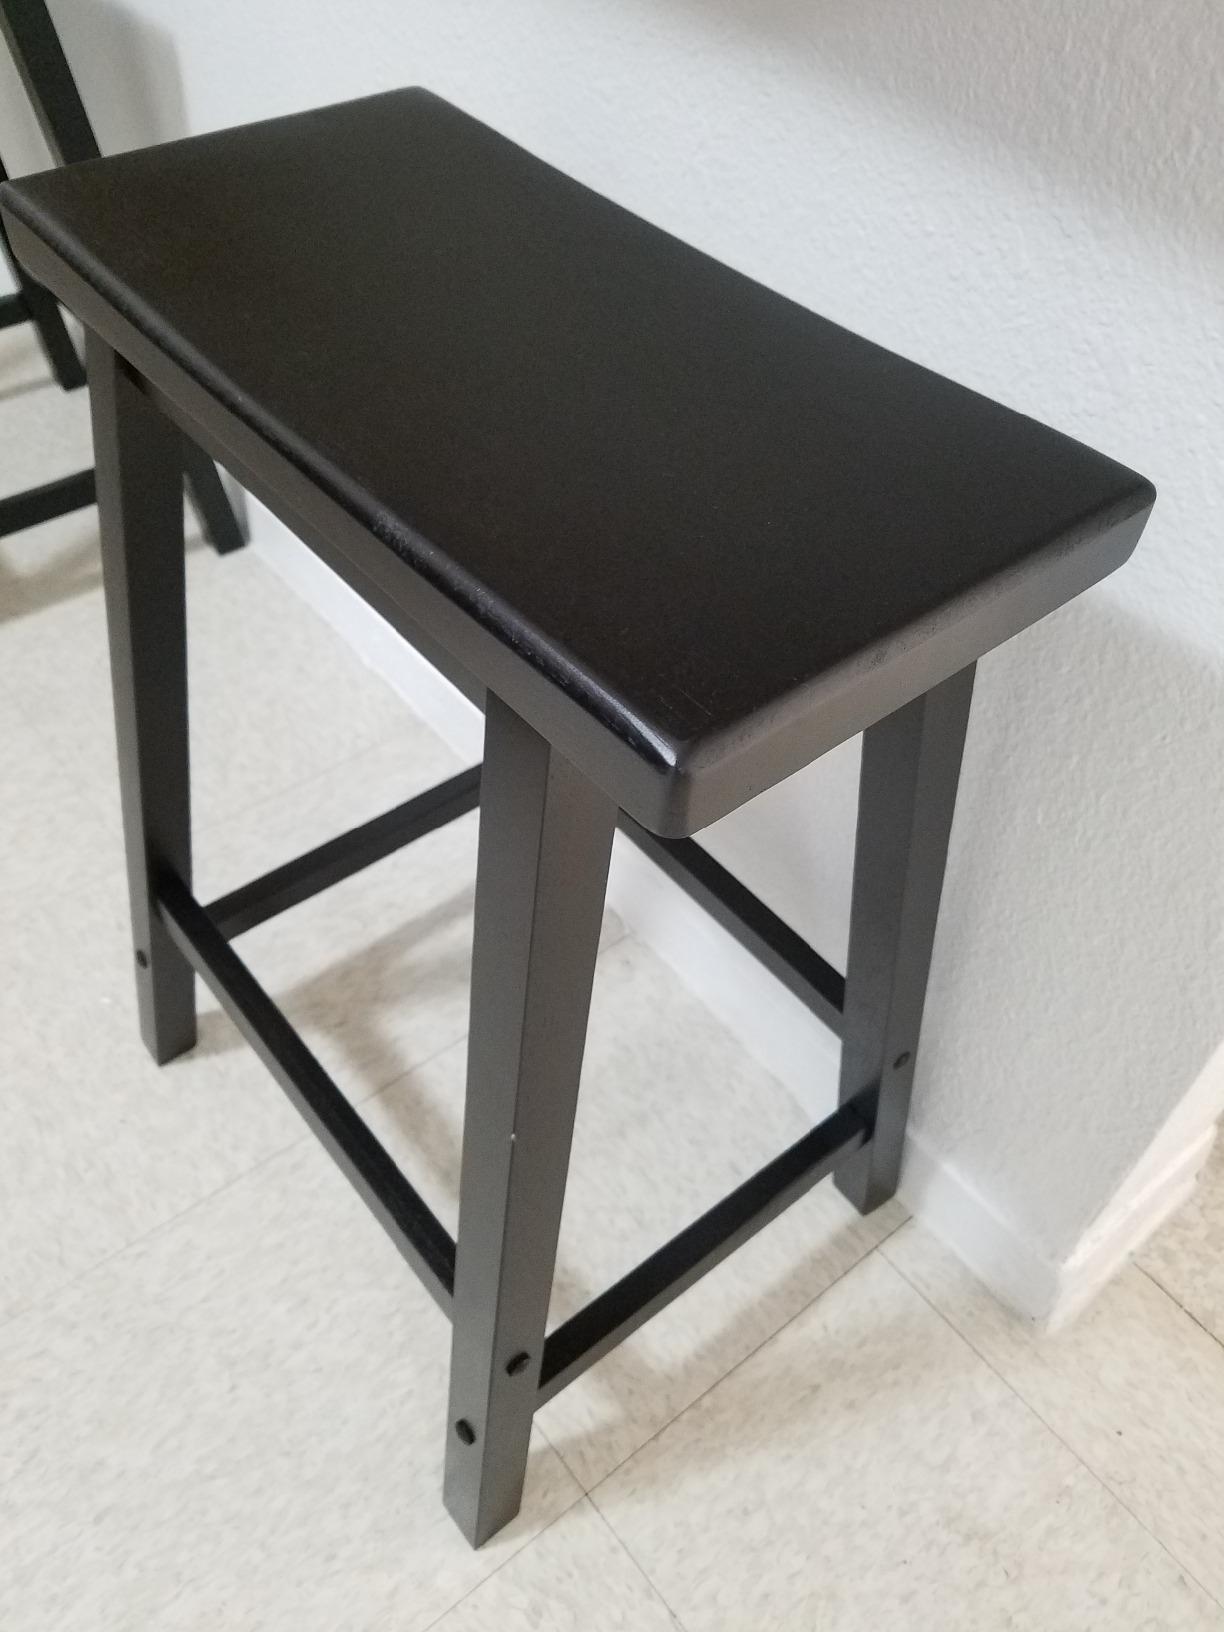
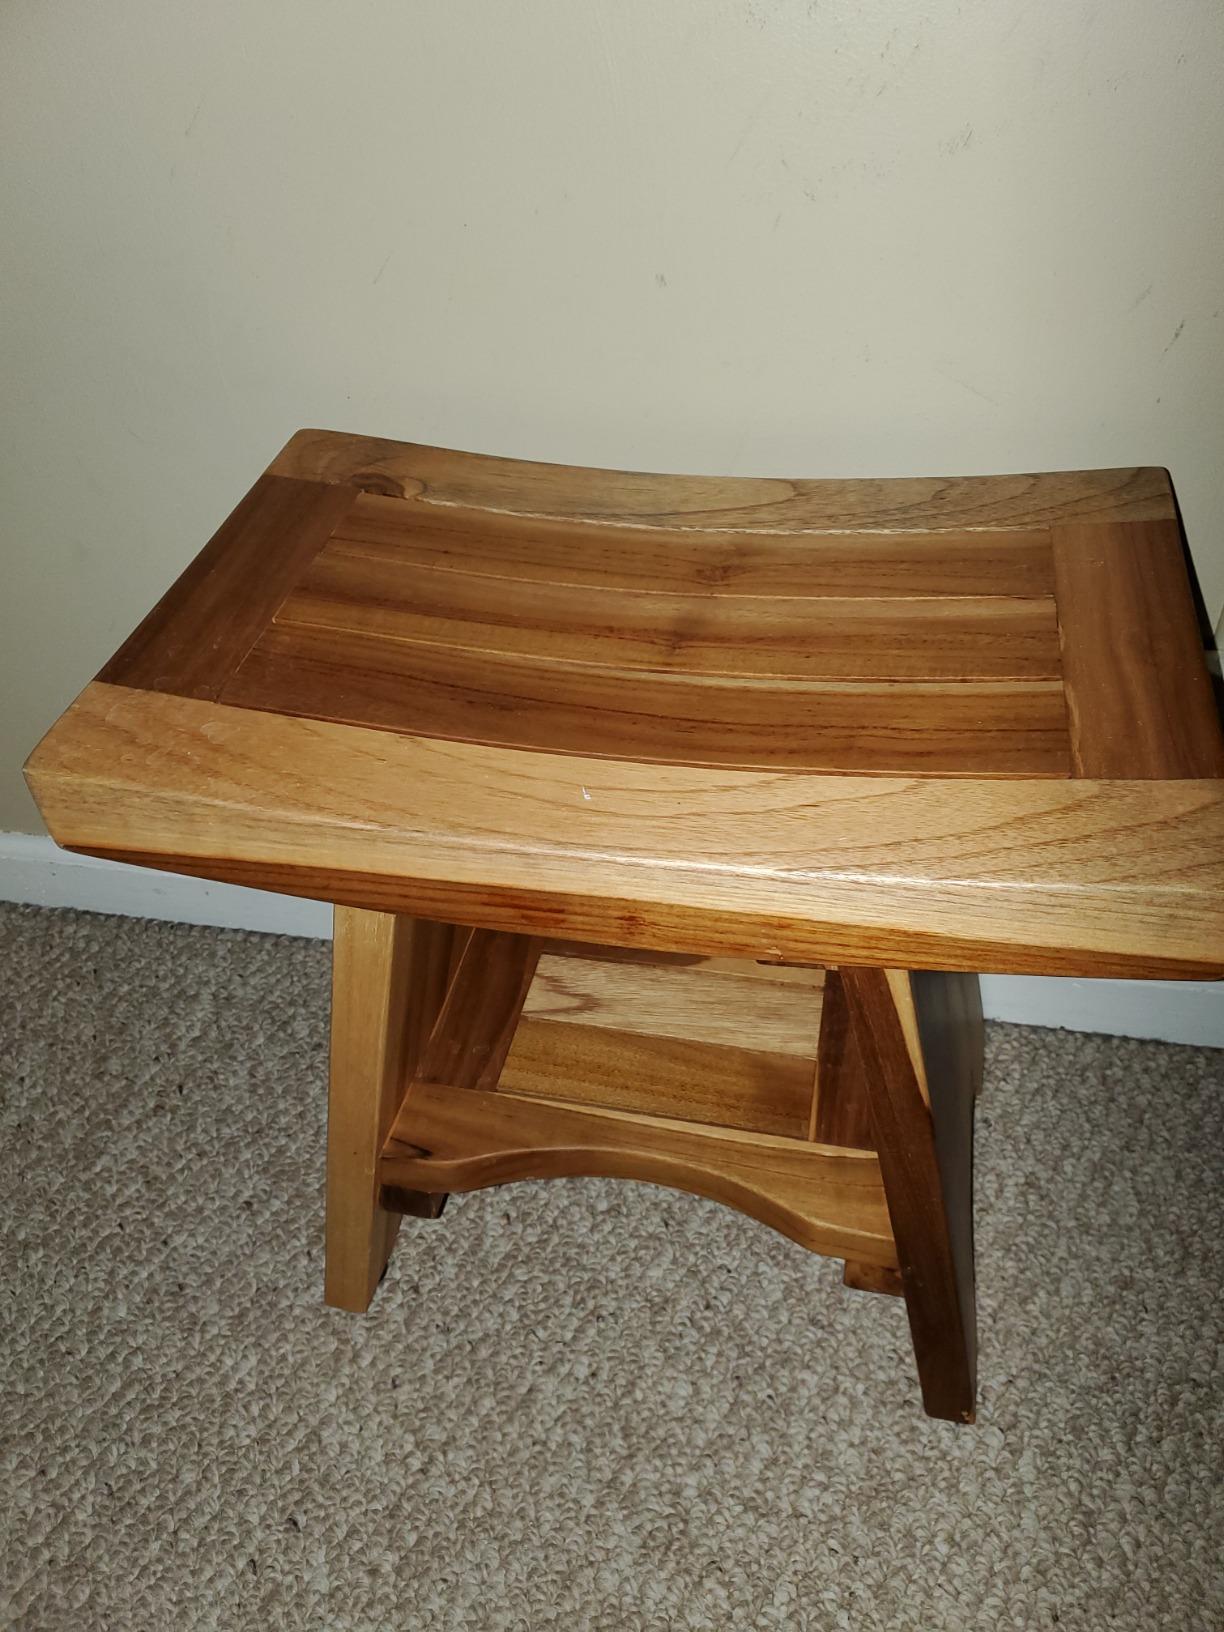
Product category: stool
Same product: no